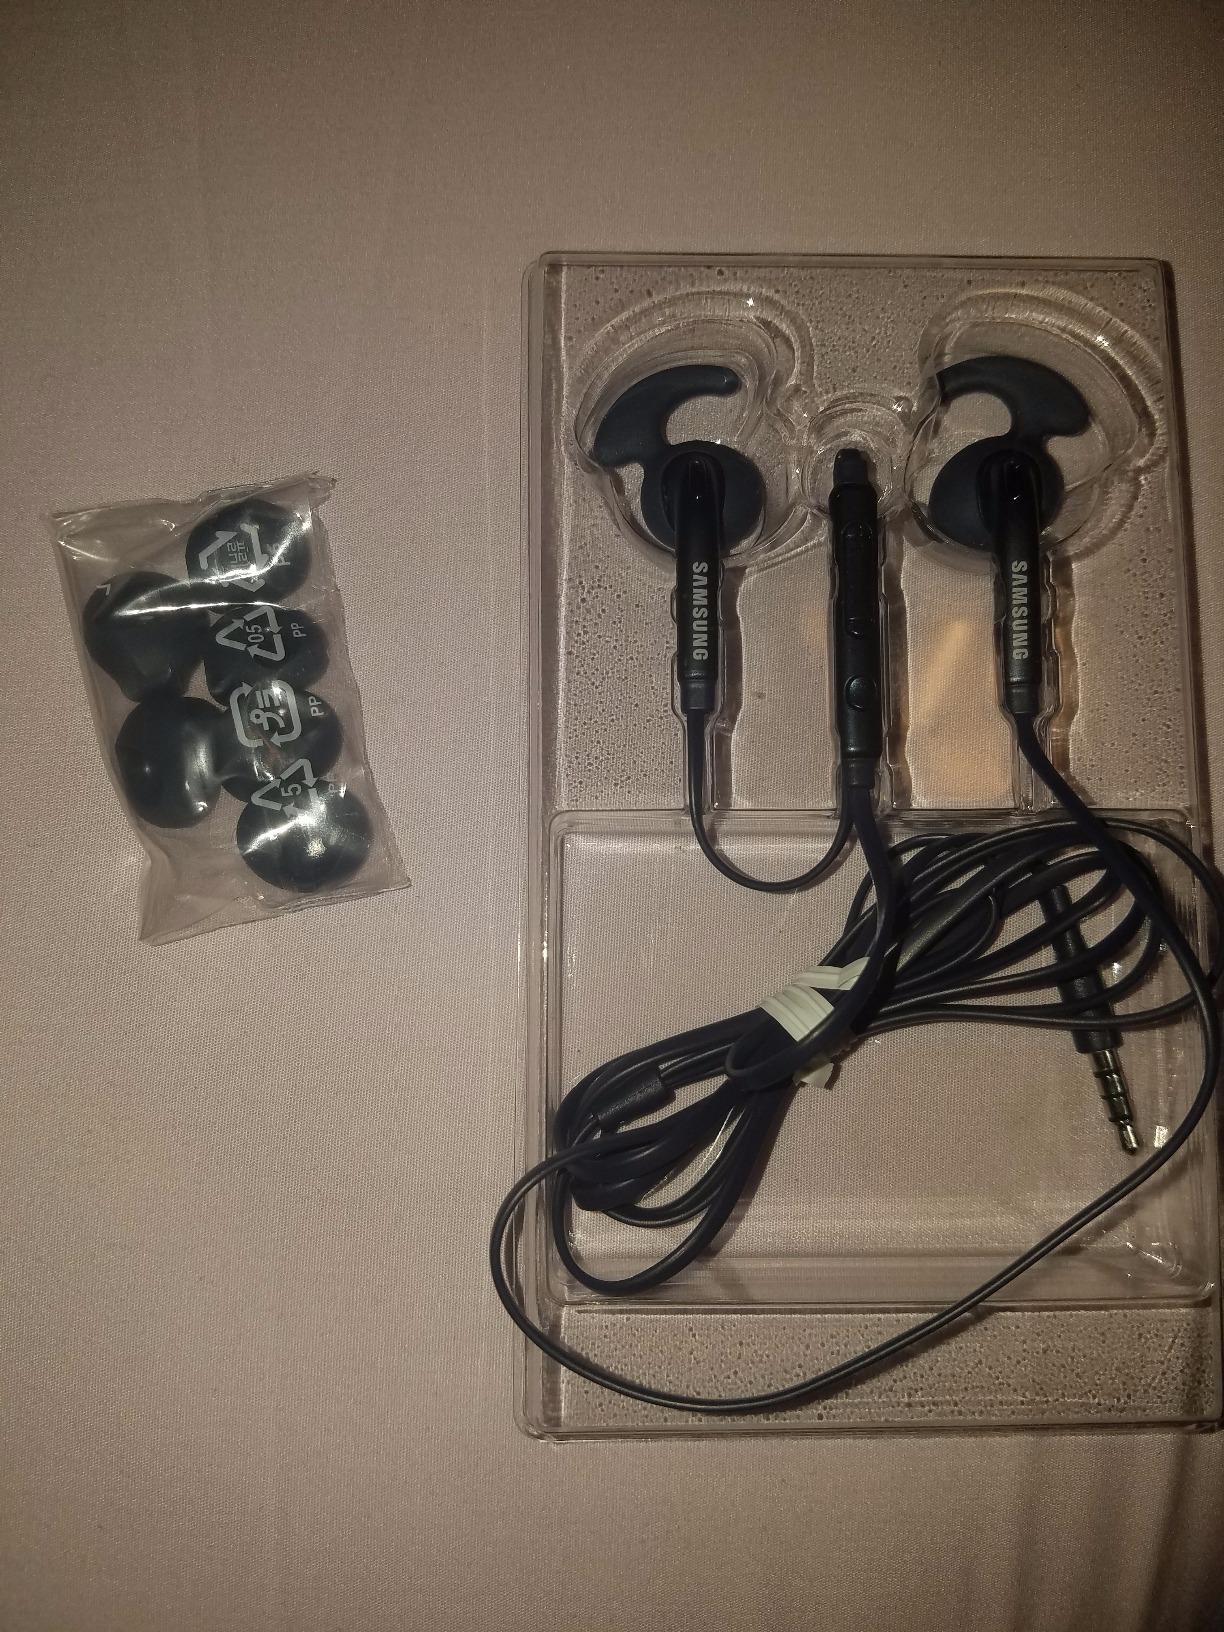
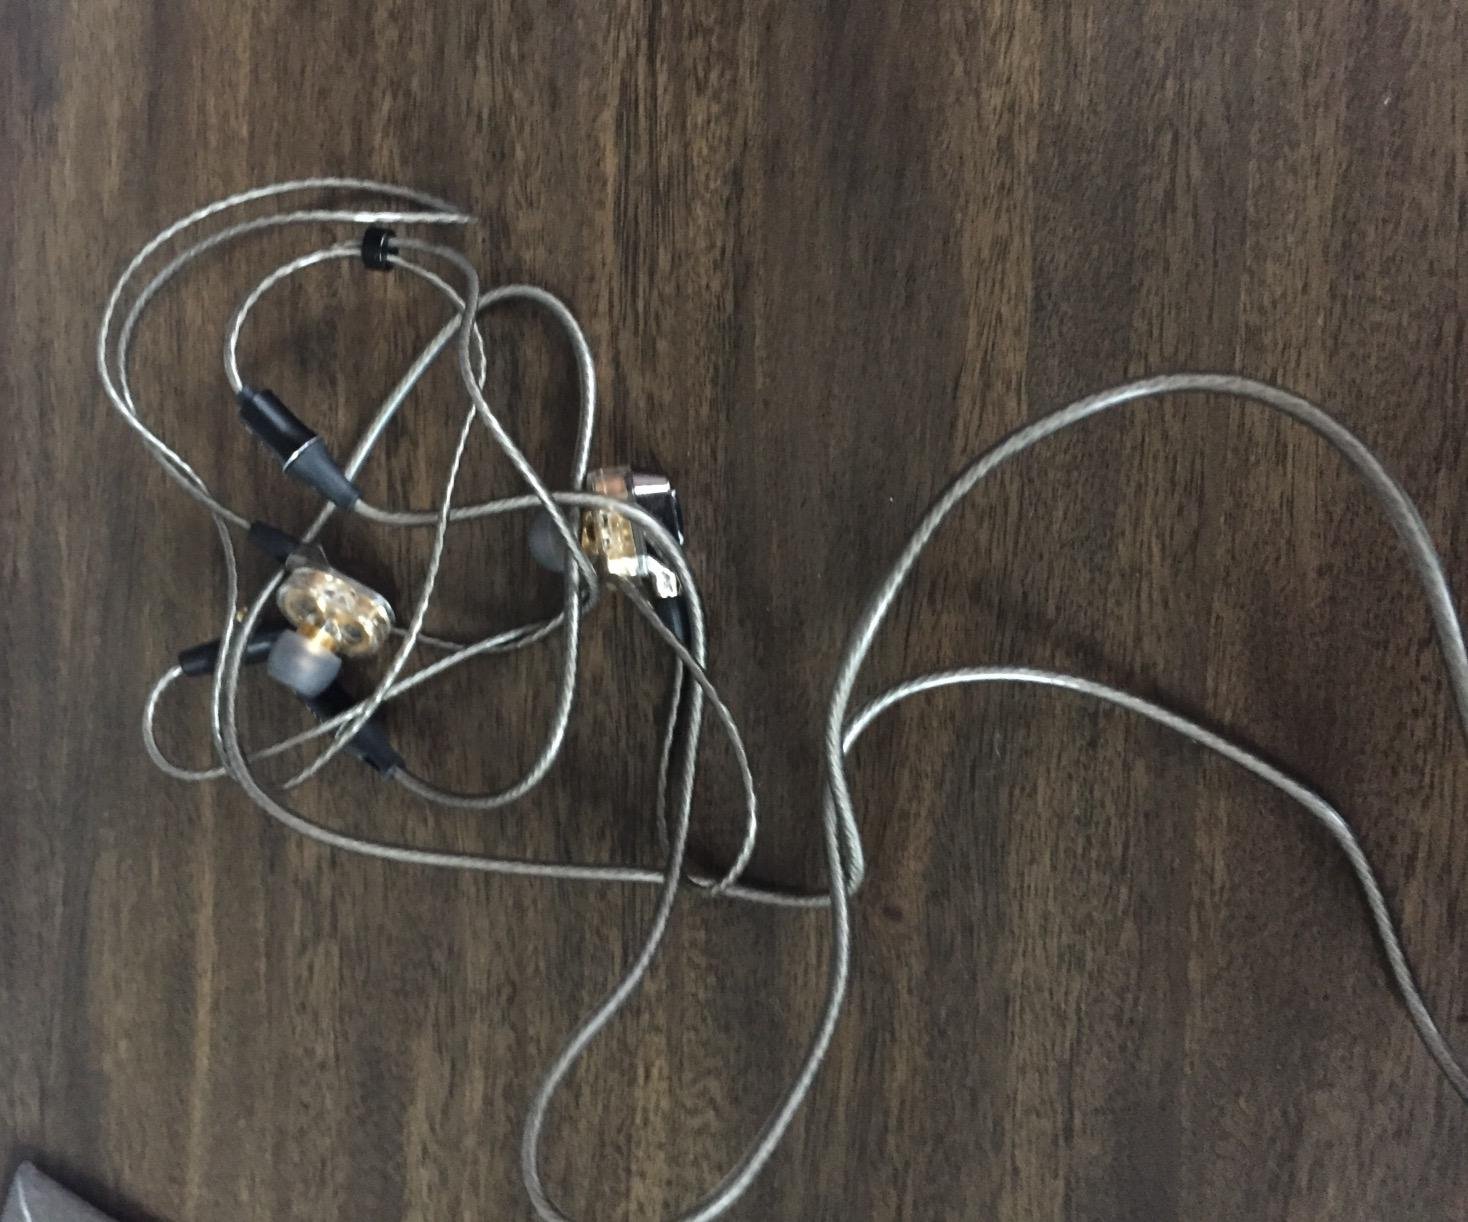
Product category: headphones
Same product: no